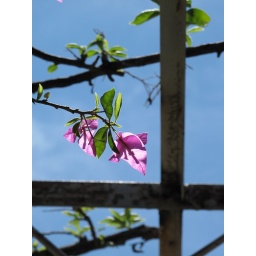
paper flower under the sun.